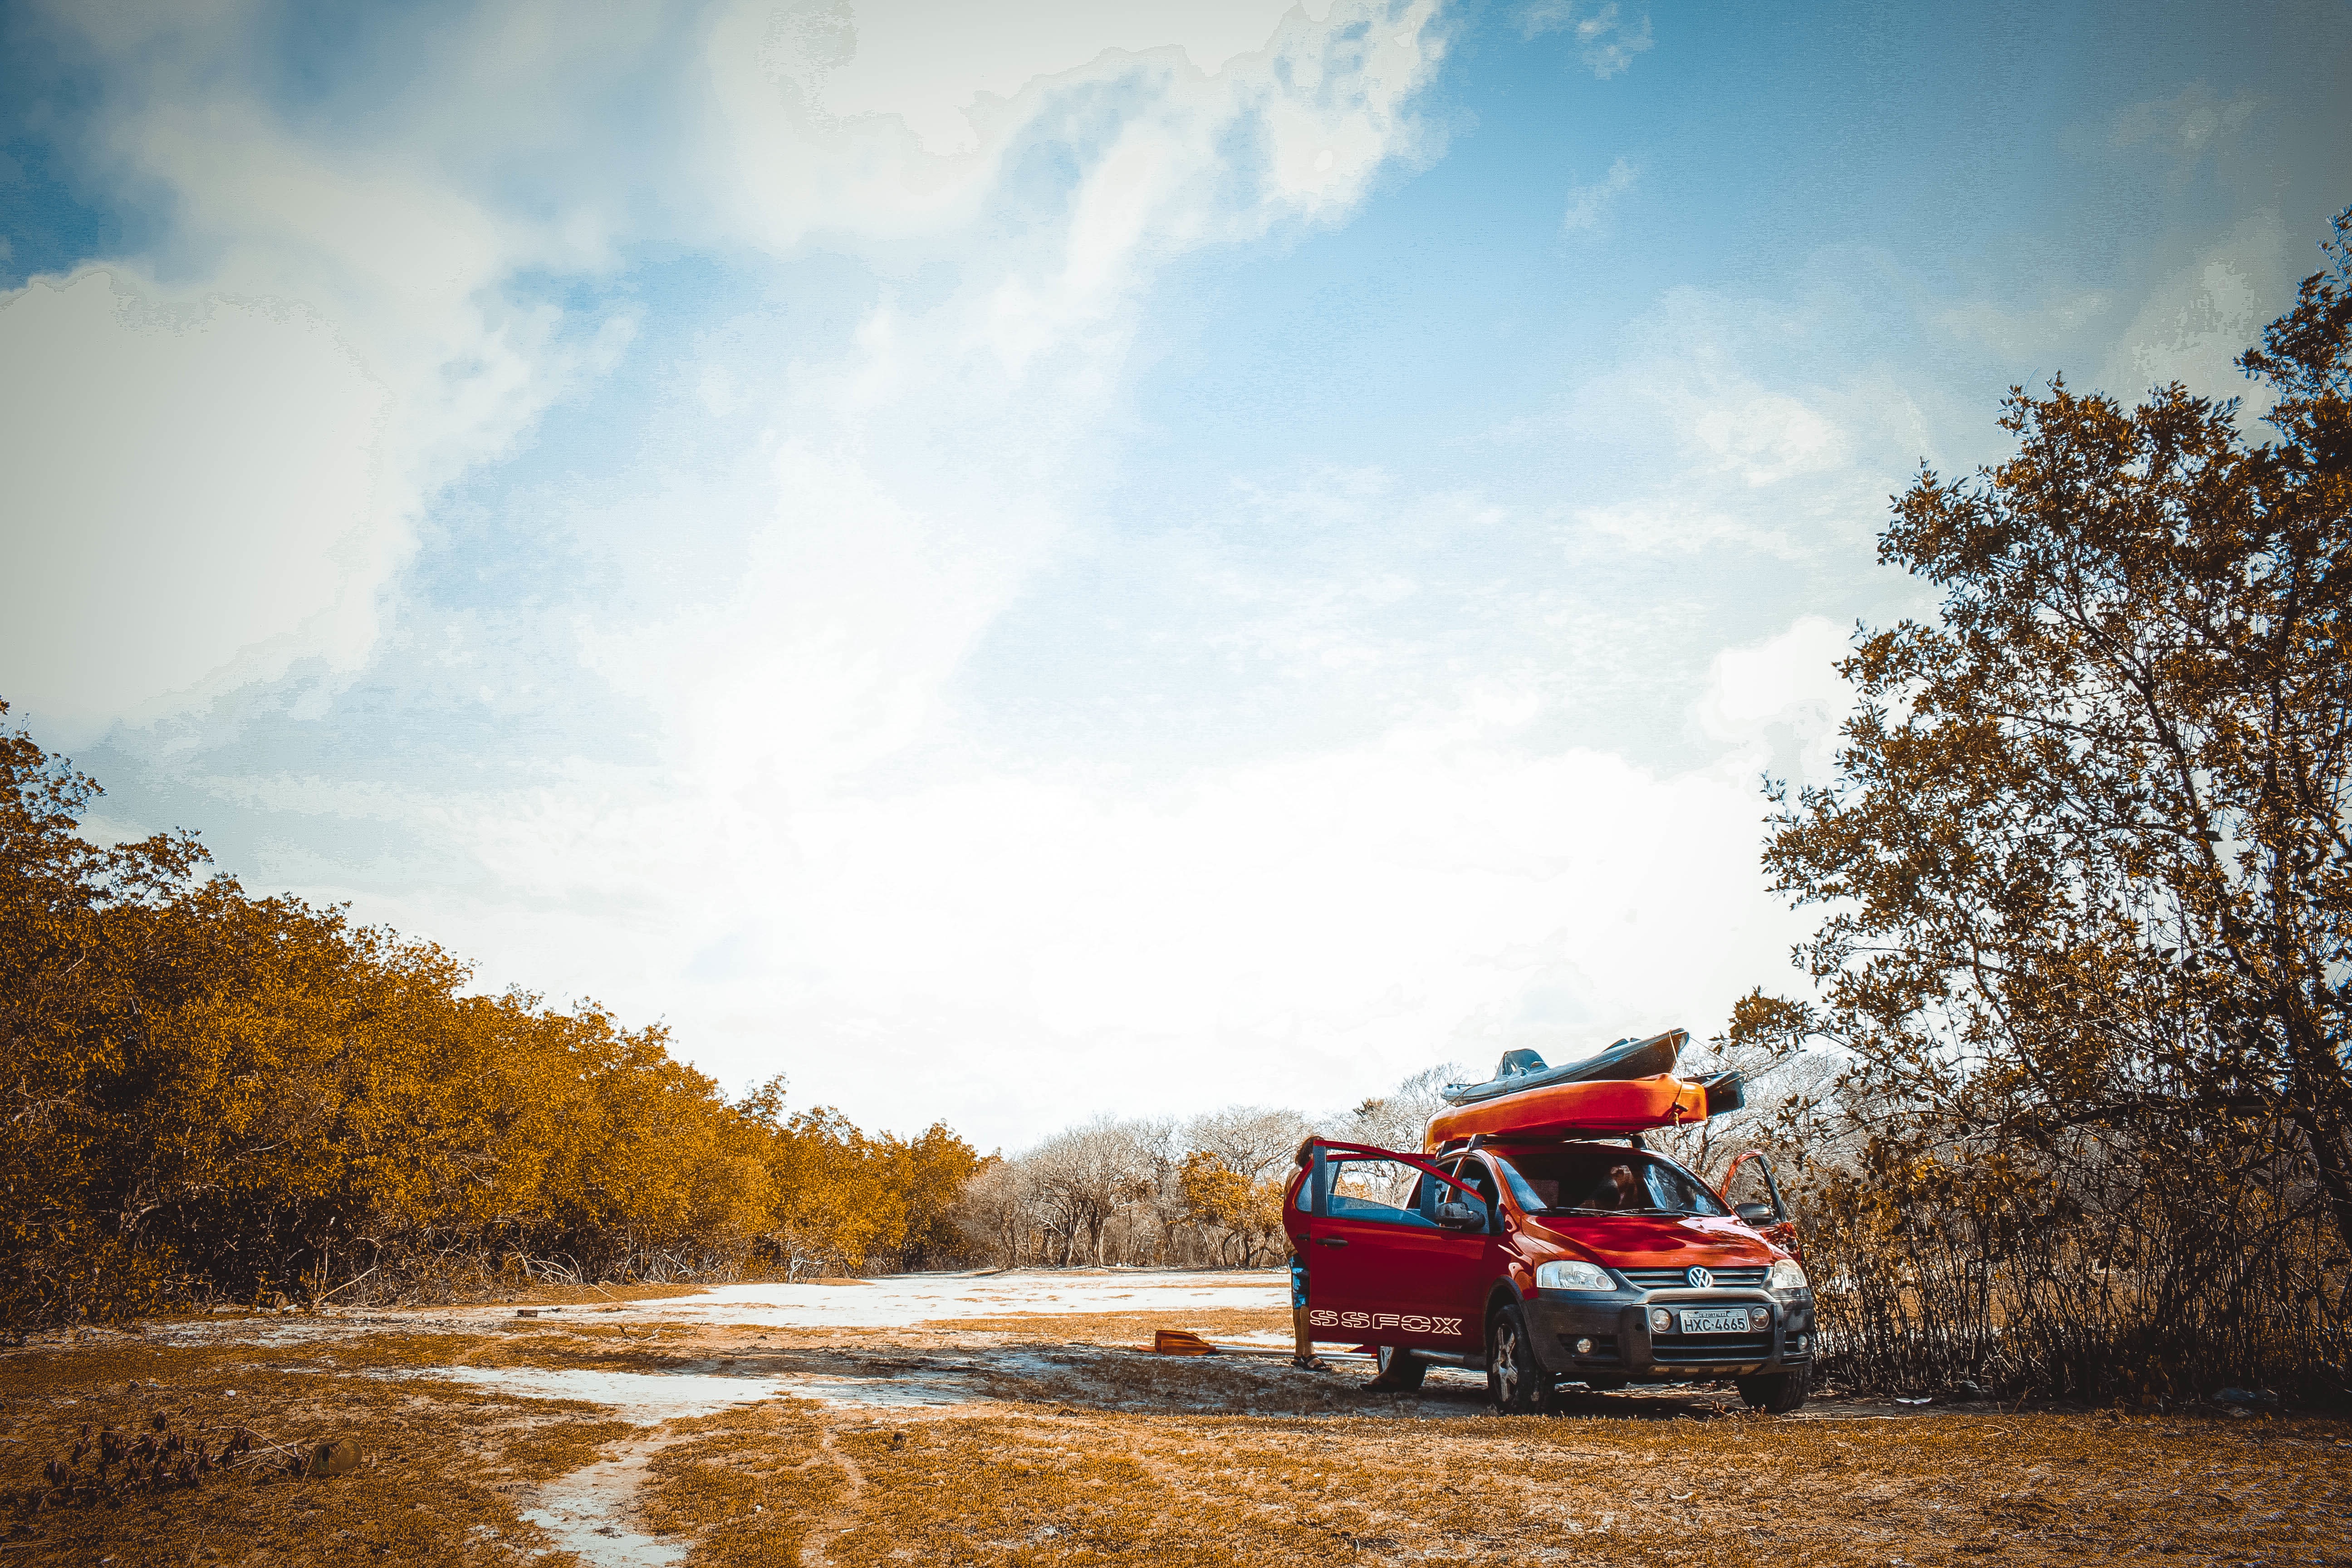
landscape, person, snow, winter, car, morning, adventure, driving, trip, kayak, season, trees, rural area